Seven Passes Road

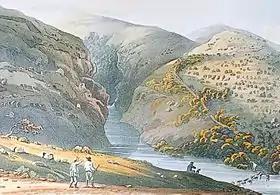
Painting of Kaaimans Grotto, by Christian Ignatius Latrobe, 1816

Seven Passes Road is the oldest direct road link between George and Knysna in Western Cape, South Africa. The road which traverses seven passes was engineered by Thomas Charles John Bain and Adam de Smidt. It was completed around 1883 and is situated just south of the Outeniqua Mountains.